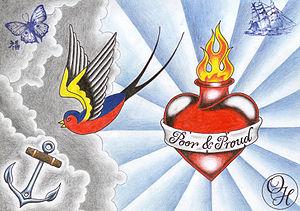
La Kustom Kulture est un mouvement venu des États-Unis qui rassemble toute la culture du hot rodding, du rockabilly, des fifties de la customisation de voitures et de motos anciennes, des pin-up, ainsi qu'un certain style de vie, de façon de s'habiller et d'art.
L'Old school est un style de tatouage occidental avec des contours noirs larges et une palette de couleurs limitée.